Going for the One

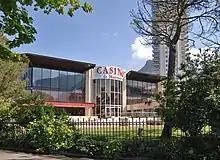
At the time of recording, Mountain Studios was located inside Montreux Casino

In August 1975, Yes wrapped their 1974–1975 tour of the US, Canada and the UK in support of their seventh studio album, "Relayer" (1974). The line-up during this time was lead vocalist Jon Anderson, bassist Chris Squire, guitarist Steve Howe, drummer Alan White, and keyboardist Patrick Moraz. For their next move, the group decided to take an extended break so each member could record and release a solo album. They regrouped for their Solo Albums Tour from May to August, which saw Yes perform some of their highest attended concerts. By October 1976, the band had become tax exiles and relocated to Montreux, Switzerland, to record a new studio album at Mountain Studios, their first studio album recorded overseas. They arrived at the studio when Emerson, Lake & Palmer were supposed to have finished "Works" (1977) but they were running overtime, leaving the group to work at a rehearsal space nearby for several weeks. A substantial amount of writing and arranging of their new material was done during this time.